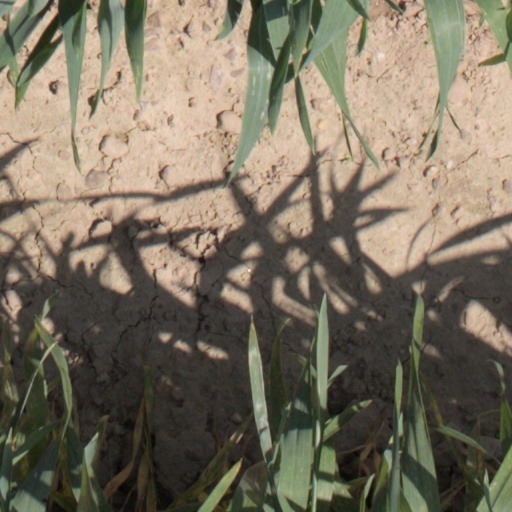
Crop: wheat